John-Baptist Hoffmann

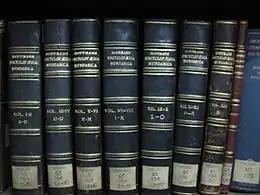
the 15 volumes of Hoffmann's "'Encyclopaedia Mundarica" (1930-1937)

Hoffmann had already published a Mundari grammar (1903). A forced semi-retirement in Calcutta, because of poor health, gave him time to carry on collecting information, making studies on the Munda language, religion, culture, as well as its traditional social and political organization. When the First World War broke out, German citizens were expelled from British dominion areas. In 1915 Hoffmann was expelled and repatriated to Germany: a very sad experience for the sick missionary who however kept in touch with his Chotanagpur colleagues. Till the end of his life he went on working on his Mundari dictionary, wrote and organized his notes (with the help of Father van Emmelen). His "Encyclopaedia Mundarica" whose publication started soon after his death (18 November 1928 in Trier), is a monumental work of love: 15 volumes encompassing in its pages the whole culture and civilization of the Munda people.